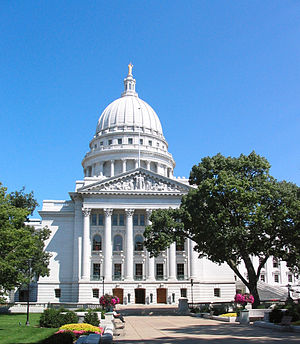
Wisconsin / Politik
Wisconsins regeringsbygning
Wisconsin er en delstat i USA. Statens hovedstad er Madison, mens Milwaukee er den største by. Staten havde i 2006 ca. 5,5 millioner indbyggere.